Goffstown High School

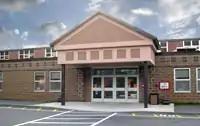
Goffstown High School

Goffstown High School, located in Goffstown, New Hampshire, United States, serves the towns of Goffstown and New Boston. Goffstown High School had 1,106 students enrolled as of July 1, 2018. The student body consists of 48% male and 52% female students.